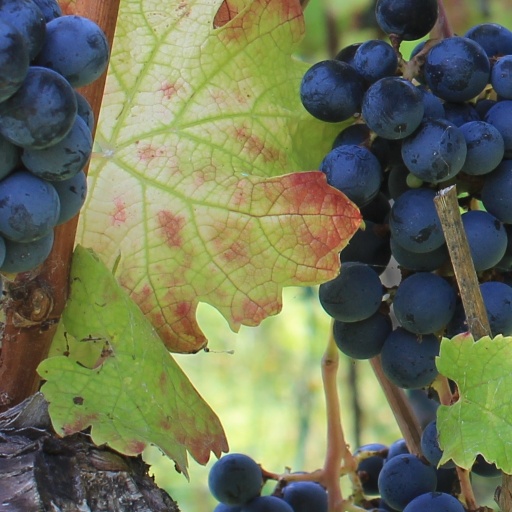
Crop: grape